Tafl games

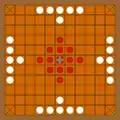
Hnefatafl board

Hnefatafl (sometimes now referred to as "Viking chess") was a popular game in medieval Scandinavia and was mentioned in several of the Norse sagas. Some of these saga references have contributed to controversy over the possible use of dice in playing hnefatafl. The rules of the game were never explicitly recorded, and only playing pieces and fragmentary boards are extant, so it is not known for sure how the game was played. If dice were in fact used, nothing has been recorded about how they were employed. Archaeological and literary sources indicate hnefatafl may have been played on a 13×13 or an 11×11 board.